Ilija Petković

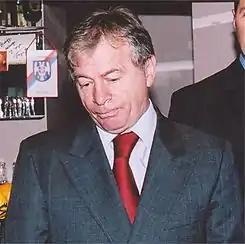
Petković in 2006

Ilija Petković (22 September 1945 – 27 June 2020) was a Serbian footballer and manager.